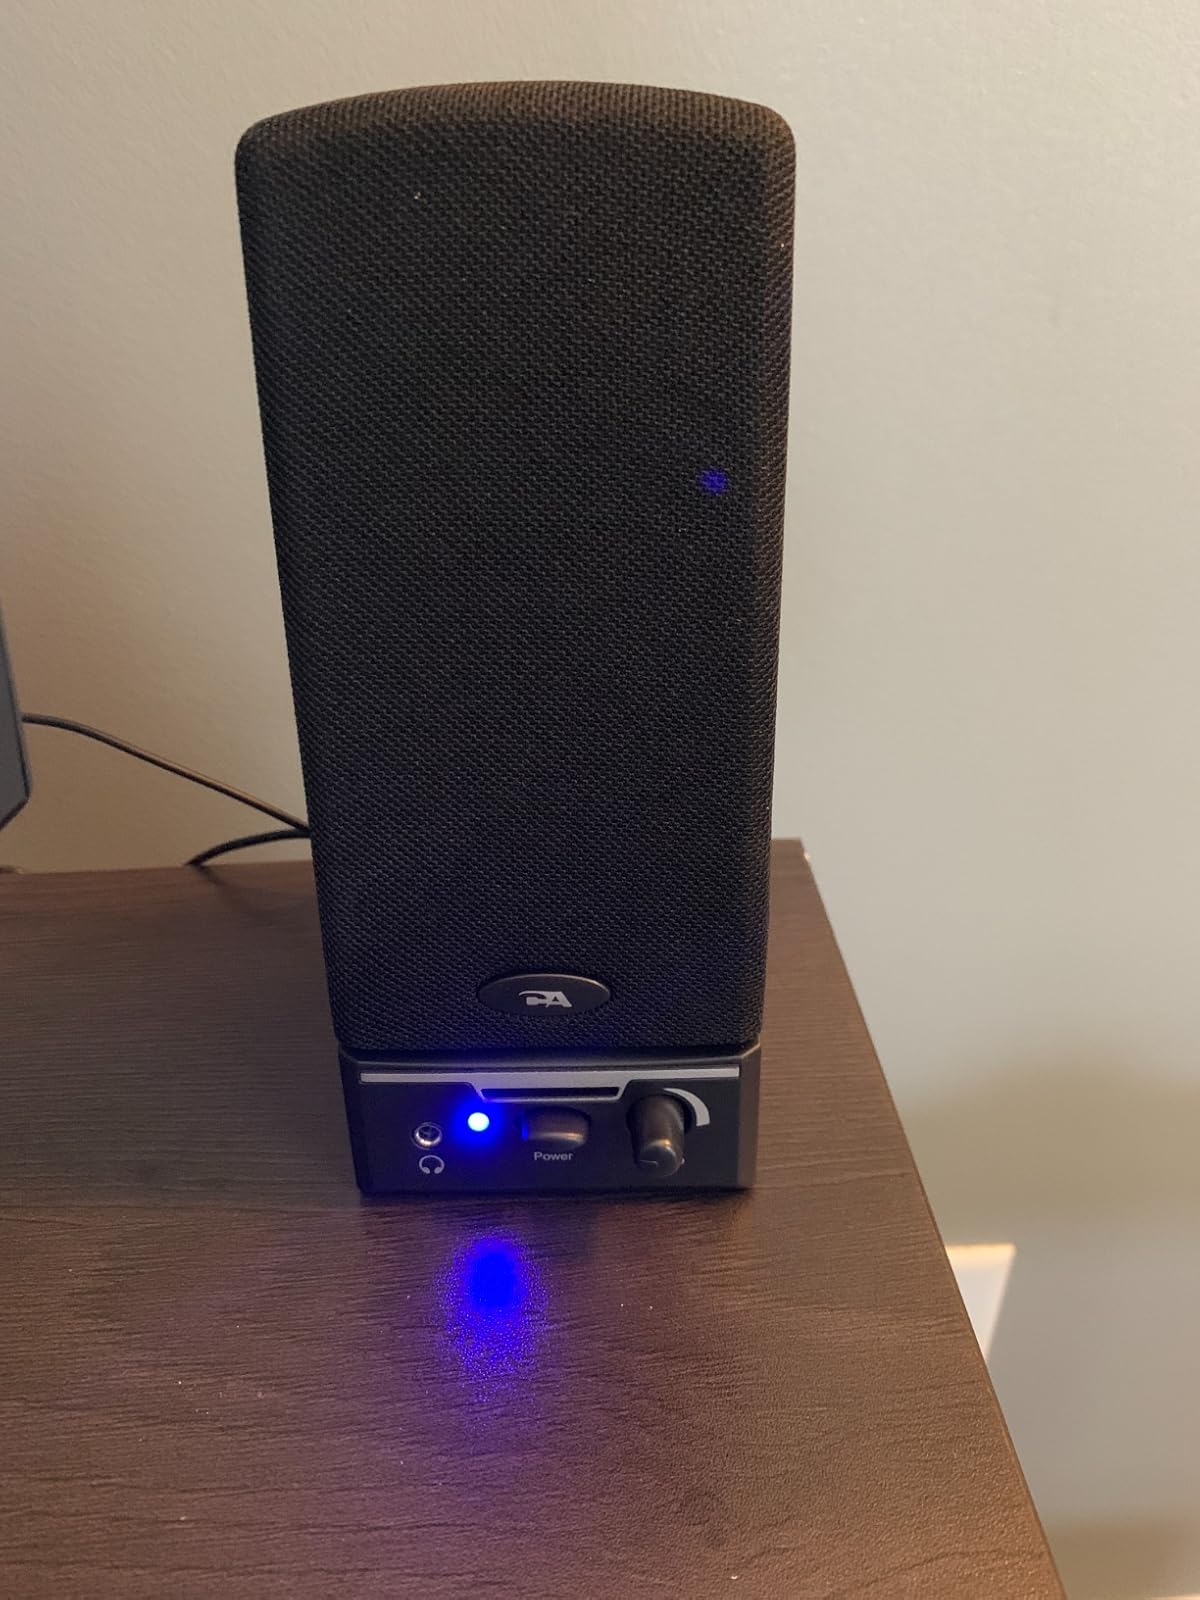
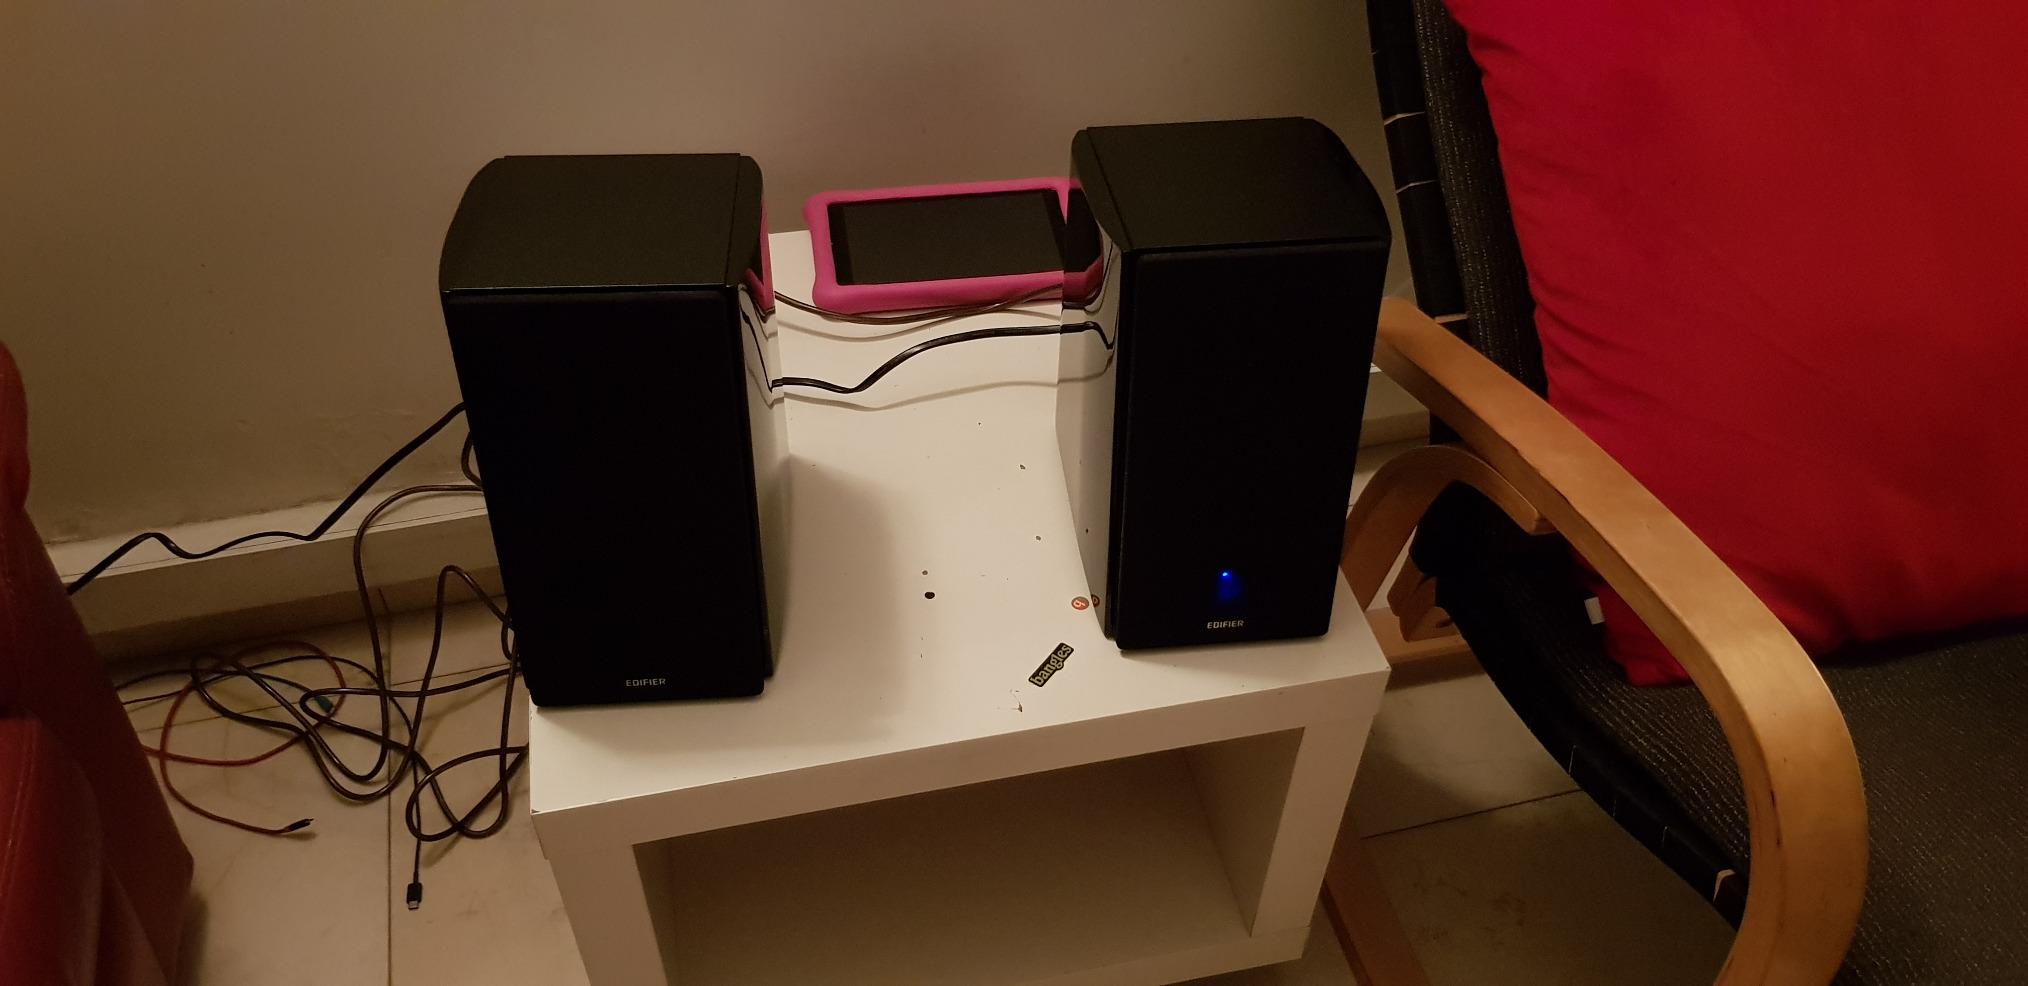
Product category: speaker
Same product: no